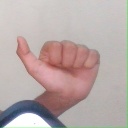
अक्षर: त